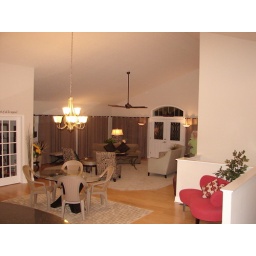
Arch windows over all doors for added light and appearance of larger entrance